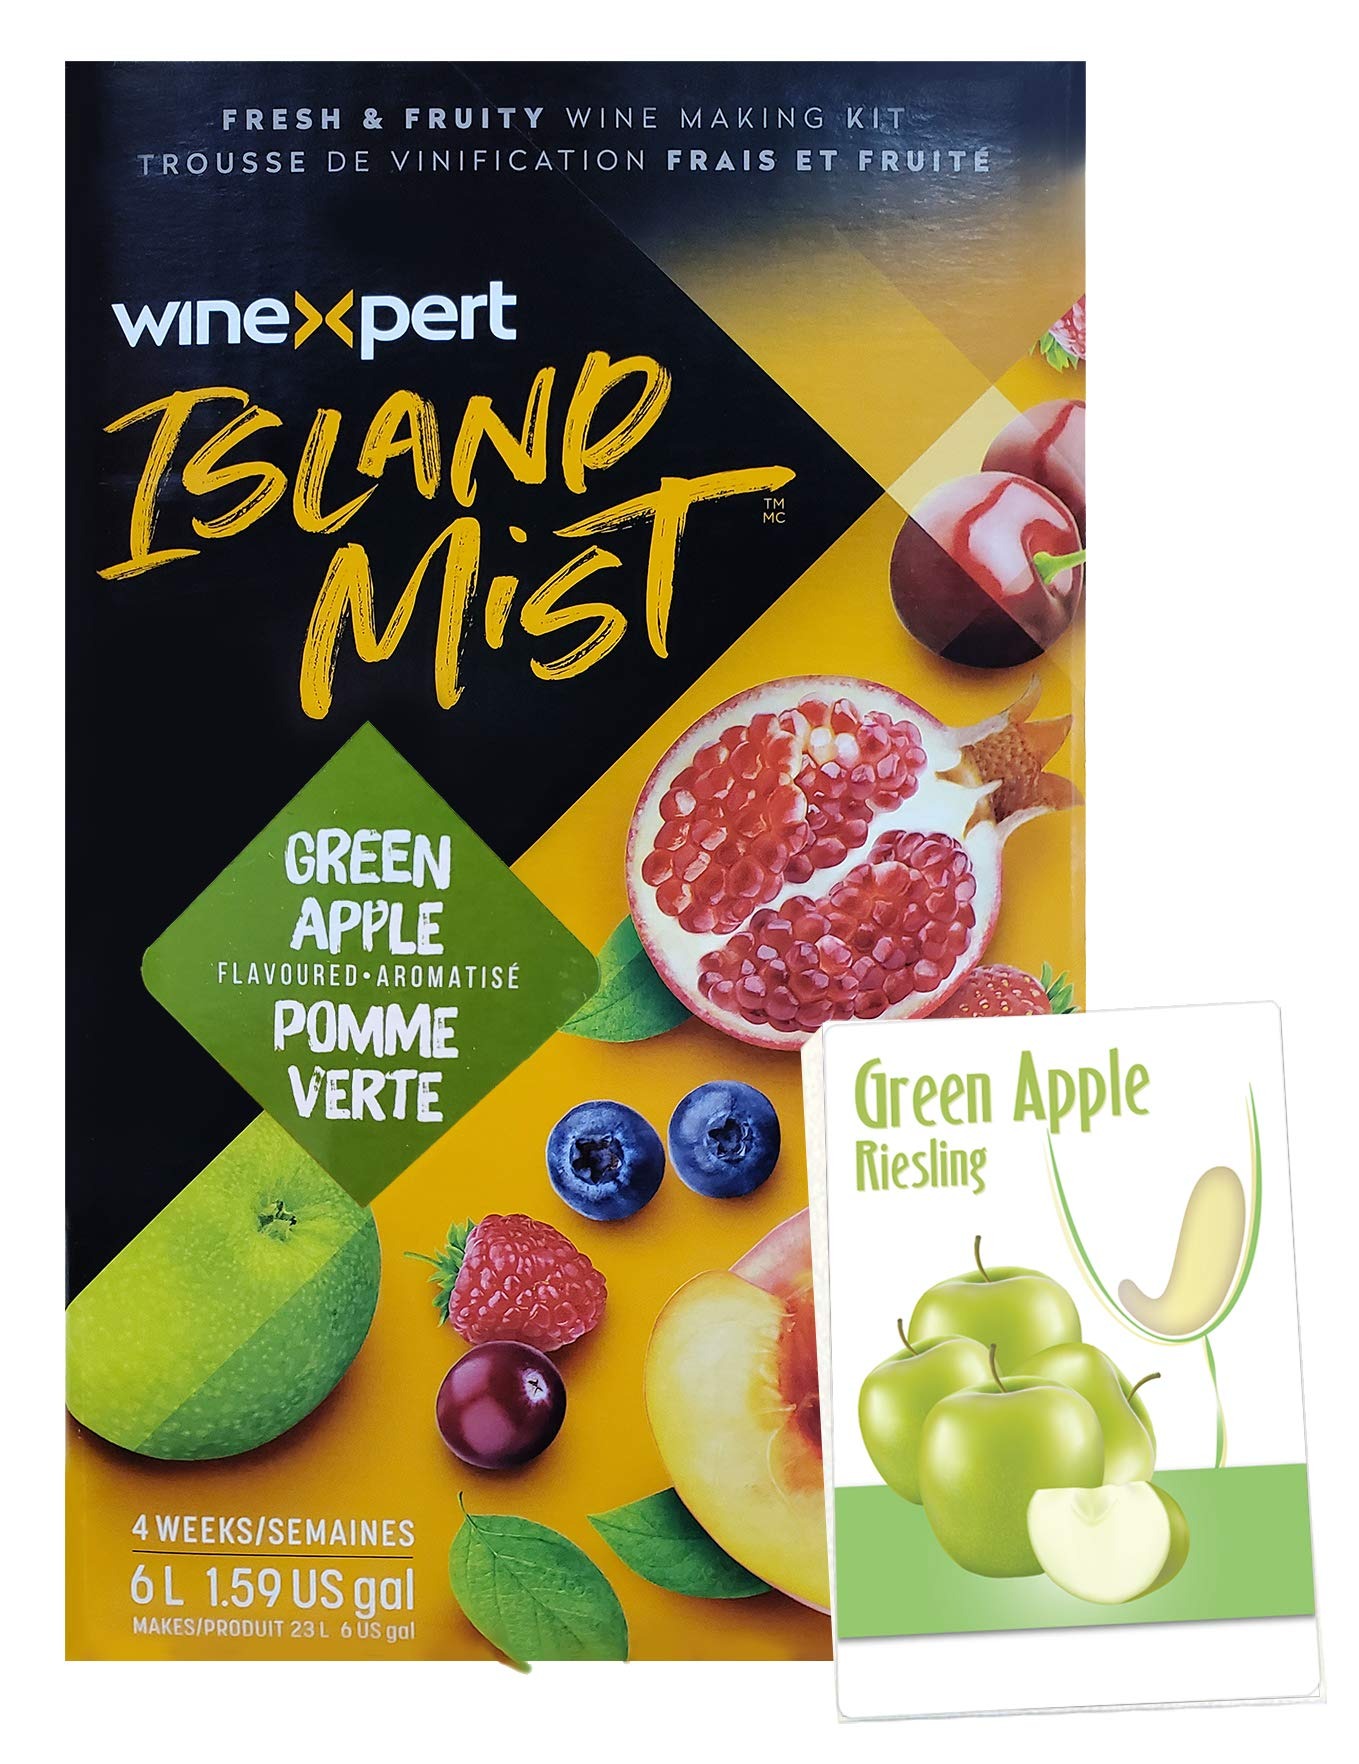
Item Name: Island Mist Green Apple Riesling BONUS KIT Includes Labels
Value: 1.0
Unit: Count

Price: 71.95